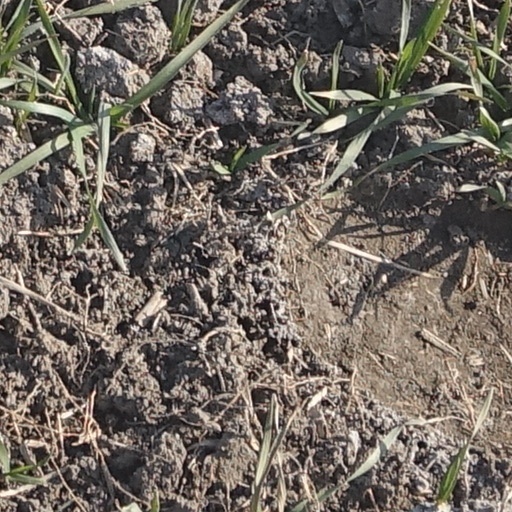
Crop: wheat